Christina Machamer

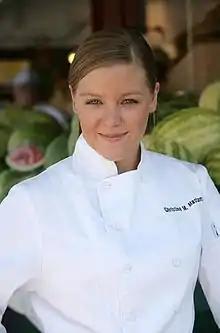

Christina Machamer (born March 13, 1982) is an American chef who won in the fourth season of Fox Network's reality cooking show "Hell's Kitchen". She was awarded the position of "senior sous chef" (not the executive chef position as promised) at Gordon Ramsay's then-new restaurant at The London West Hollywood, where she earned a $250,000 yearly salary.